Downtown Montreal

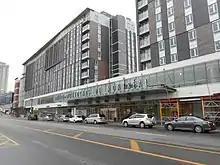
Gare d'autocars de Montréal is a major bus terminal located in Downtown Montreal.

Two railway stations are in Downtown Montreal: Central Station serves both intercity (VIA Rail and Amtrak) and Exo commuter rail services. Additional commuter services use Lucien-L'Allier Station.